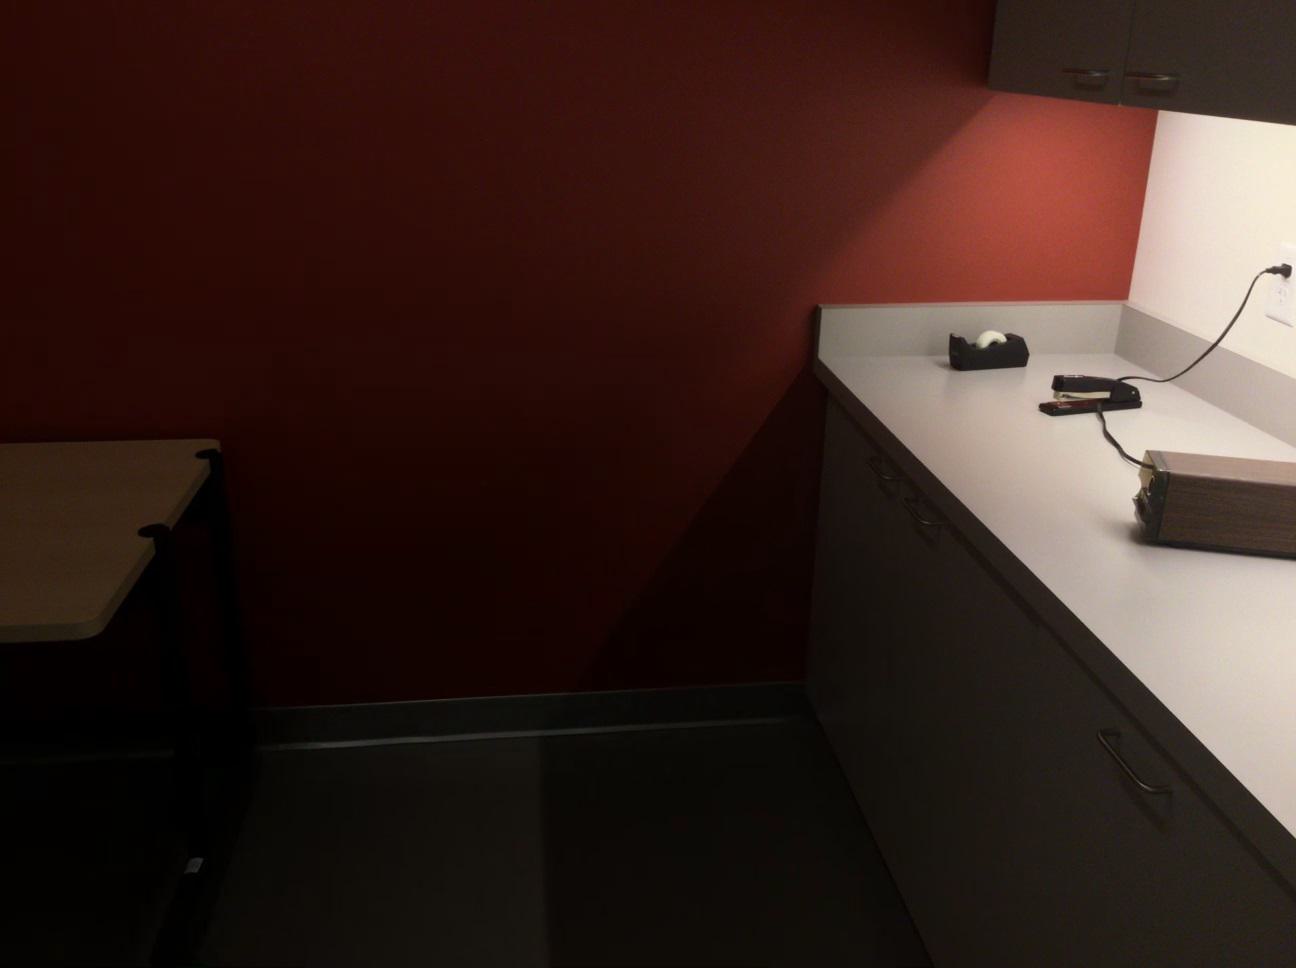
Question: Is the stapler right of the switch from the world's perspective? Final answer should be yes or no.
Answer: No